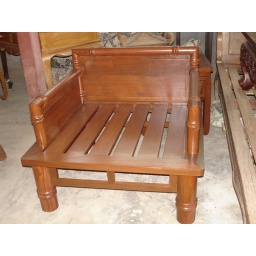
teakwood sofa chair by T Furniture (THAILAND)